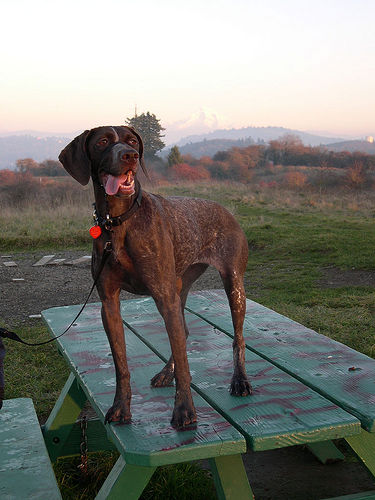
Breed: german shorthaired